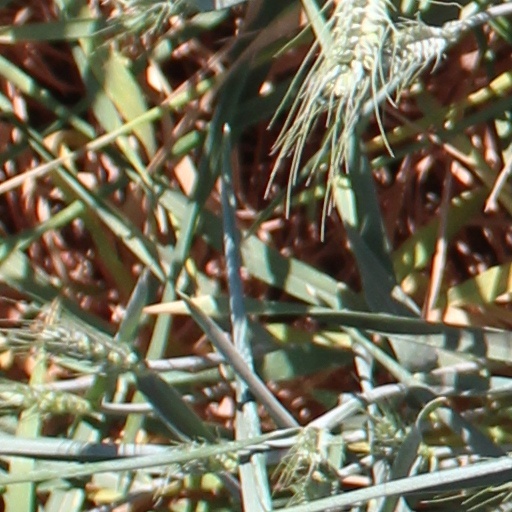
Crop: wheat